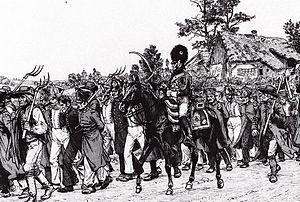
Des gendarmes d'élite escortent des déserteurs qu'ils ont capturés avec l'aide des paysans locaux, pendant la campagne d'Allemagne (1813).
L’armée bavaroise était l’armée du duché, puis du royaume de Bavière. Elle a été intégrée à l’armée allemande après 1870. Elle a gardé des noms d’unité propres jusqu’à la Première Guerre mondiale.
La gendarmerie d'élite est un corps de gendarmerie créée en 1801 par Napoléon Bonaparte et en service dans l'armée française jusqu'en 1815. Incorporée en 1803 à la Garde consulaire, elle conserve son appellation à l'avènement du Premier Empire au sein de la nouvelle Garde impériale.
La mobilisation de 1813 en France est la résultante de la levée massive de nouveaux contingents militaires sous le Premier Empire, lors de l'année 1813, après la défaite subie par les forces armées de ce pays au terme de la Campagne de Russie de la fin de l'année 1812.